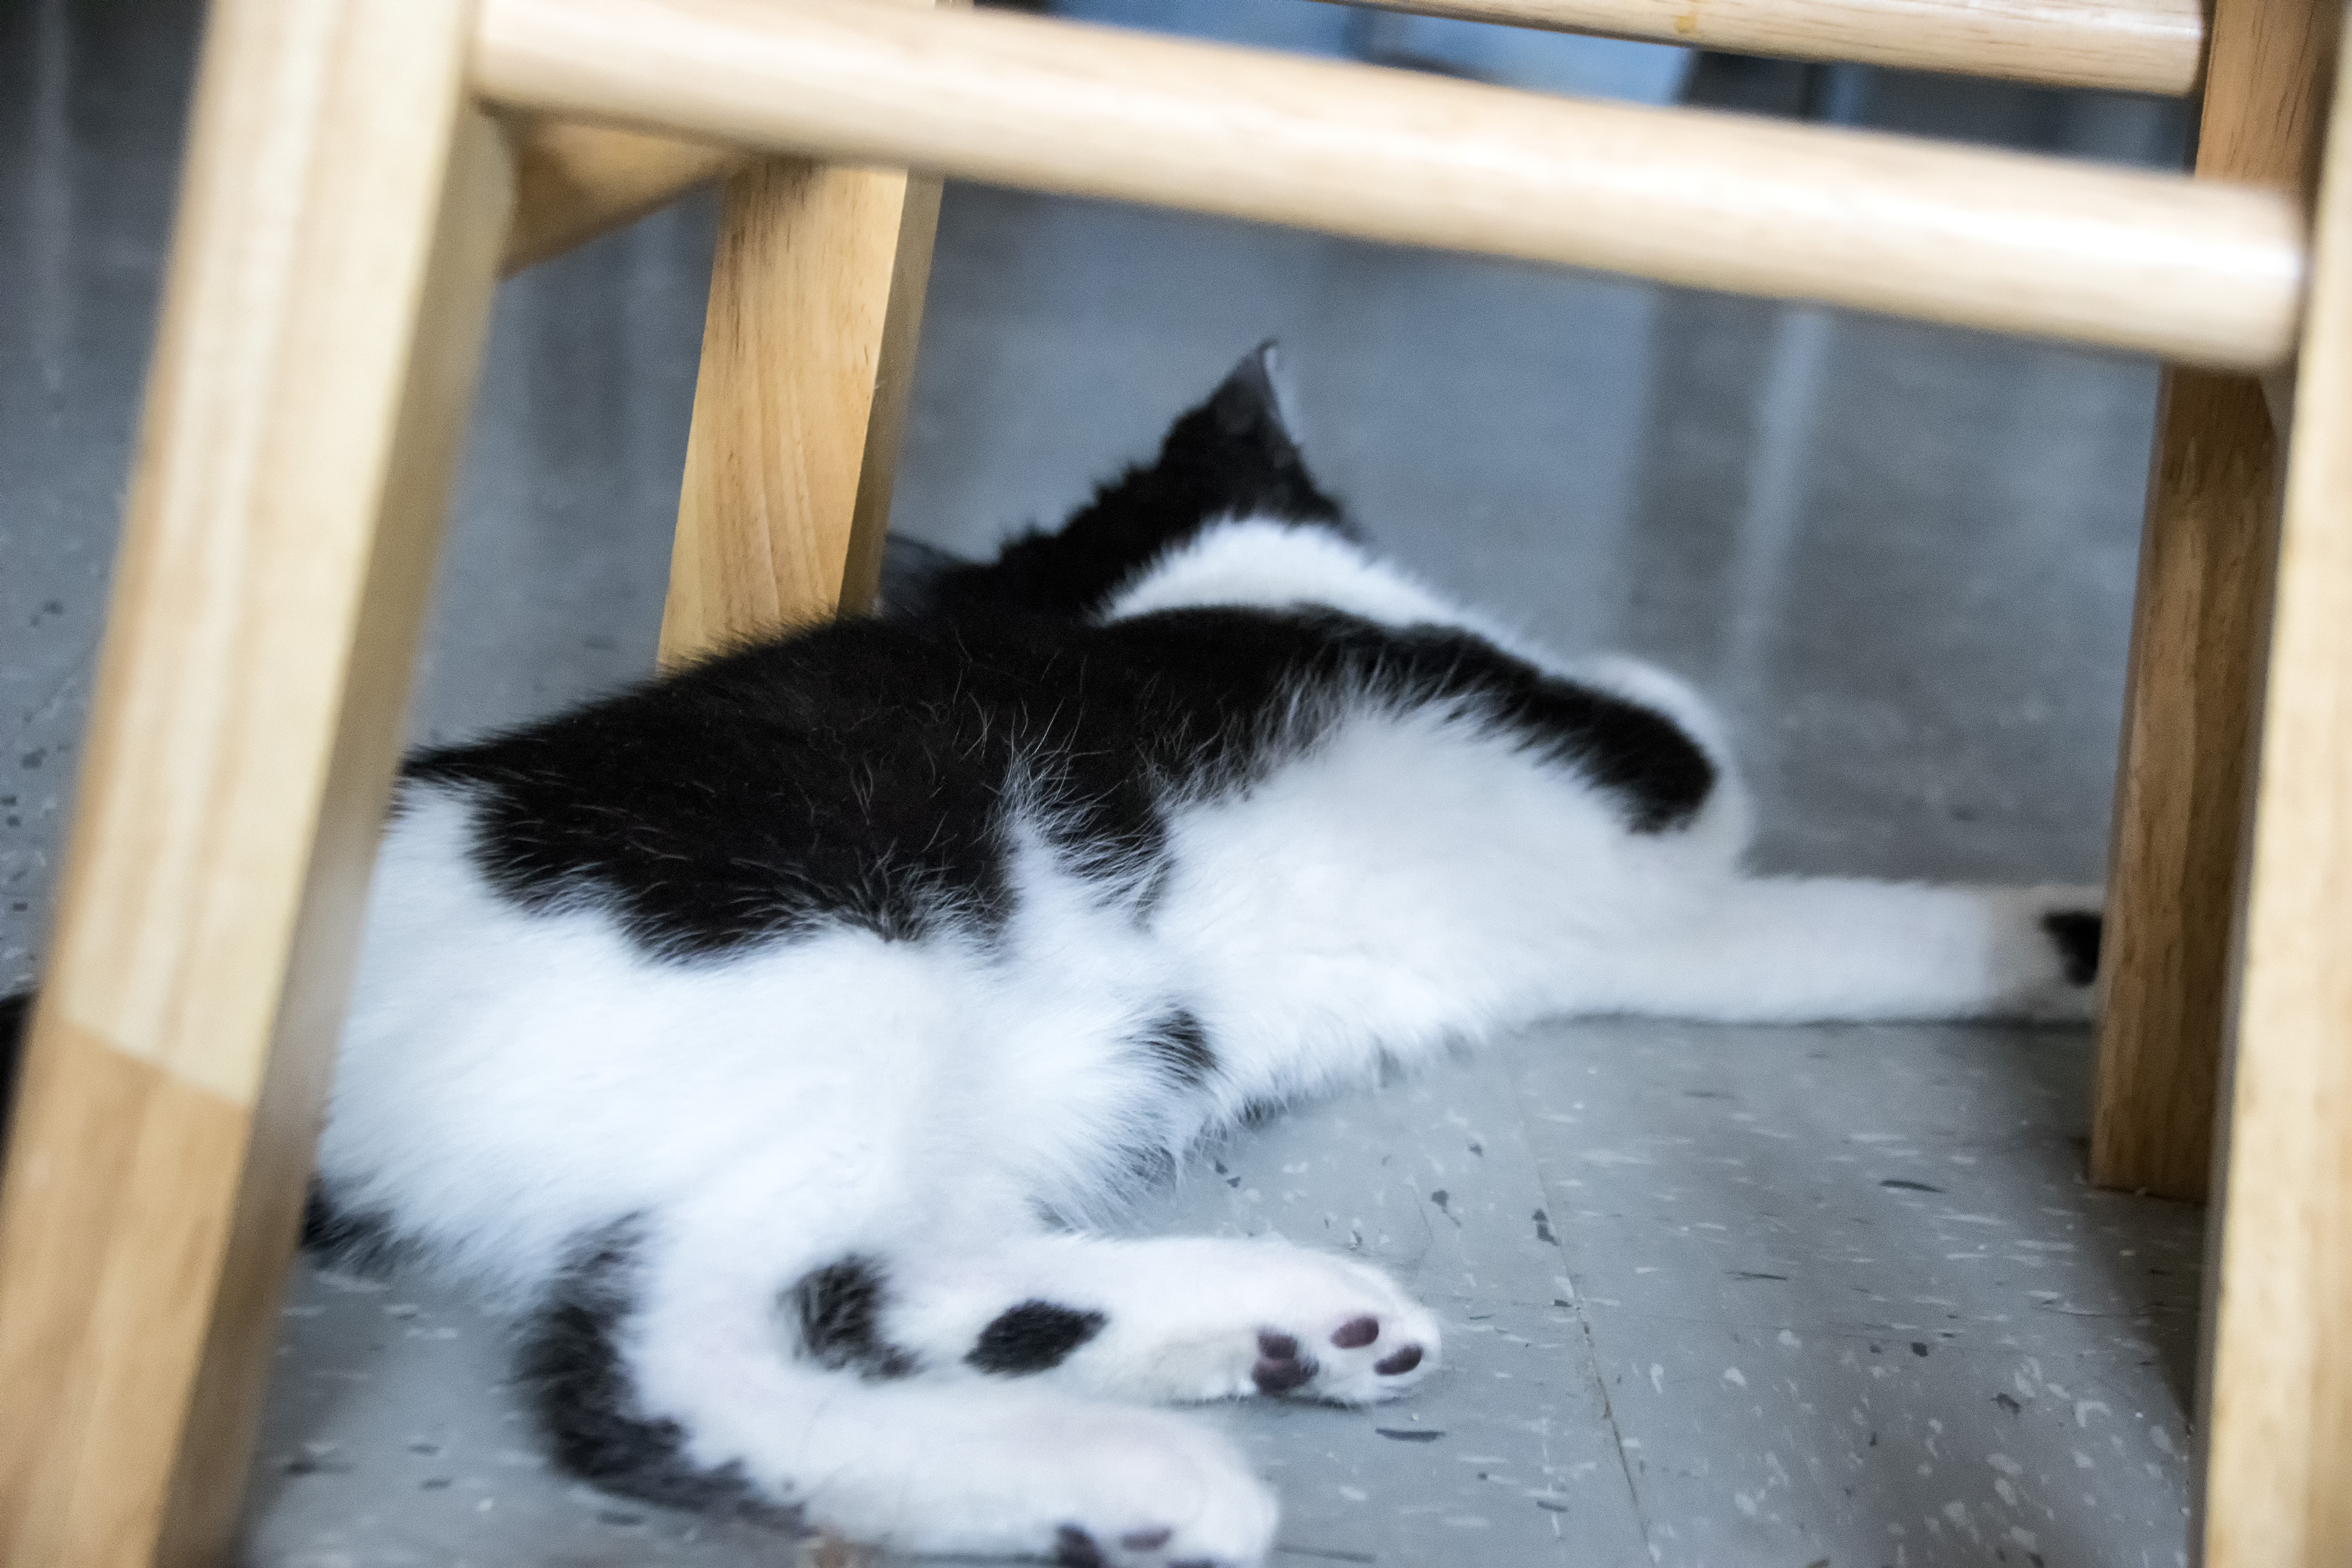
kitten, cat, mammal, nose, whiskers, canada, vertebrate, chat, quebec, sherbrooke, small to medium sized cats, cat like mammal